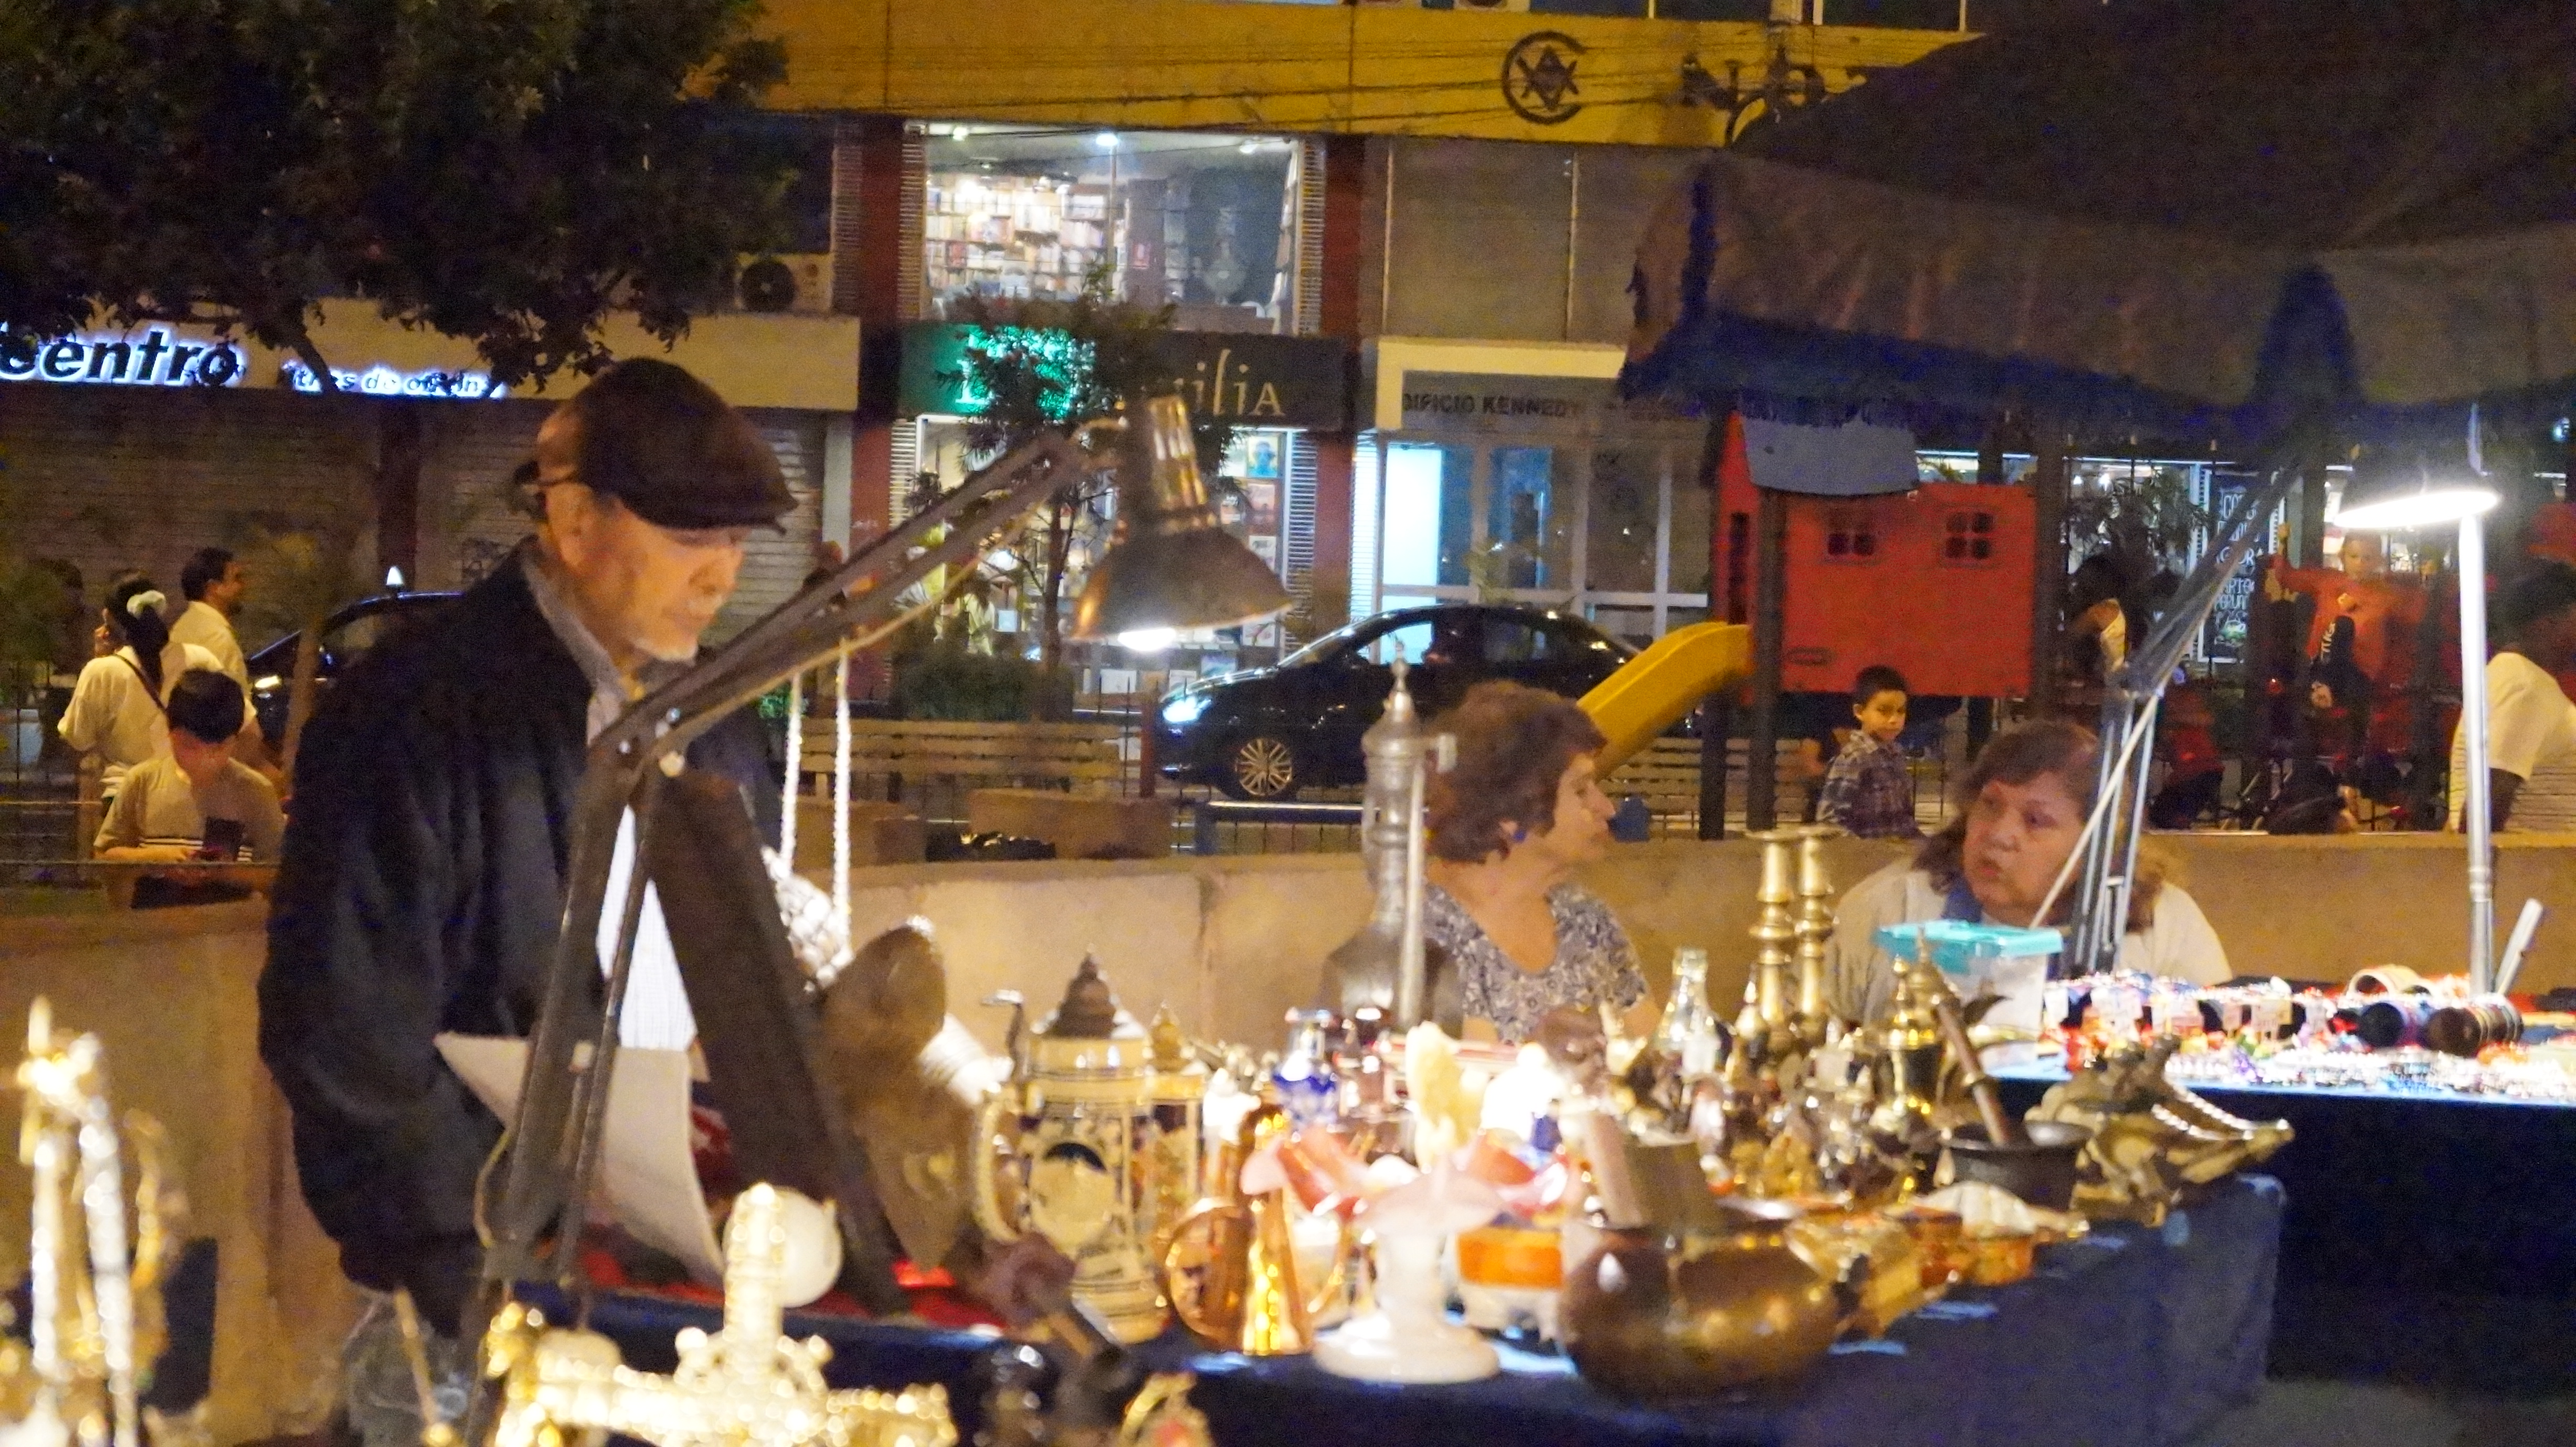
night, public space, marketplace, market, bazaar, city, flea market, selling